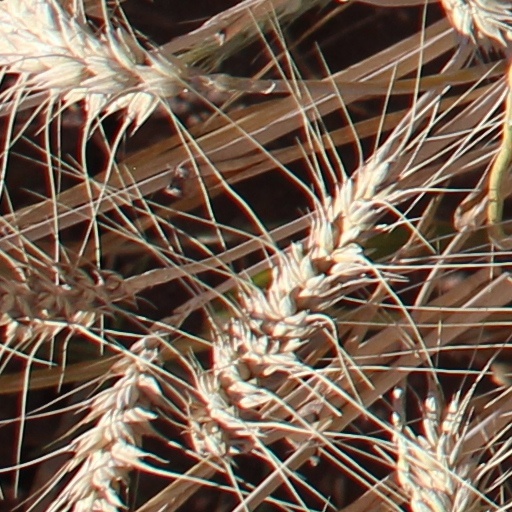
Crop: wheat